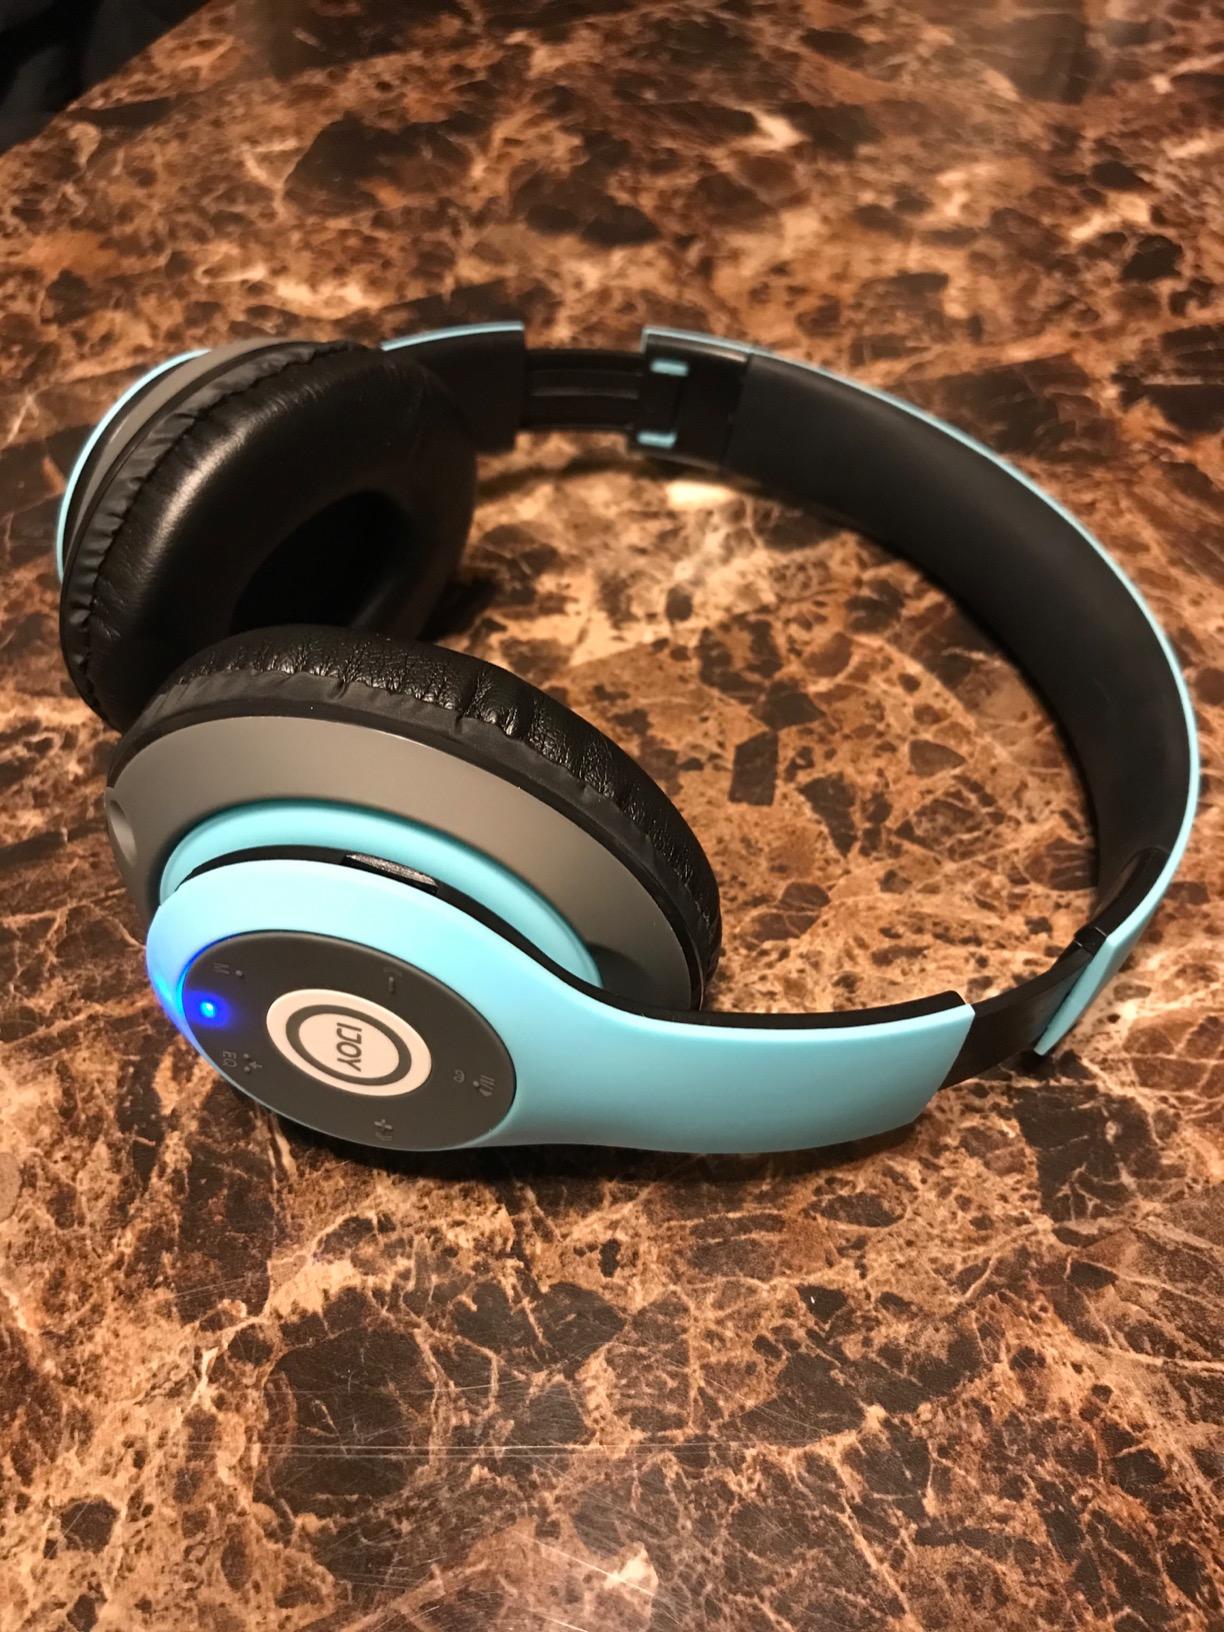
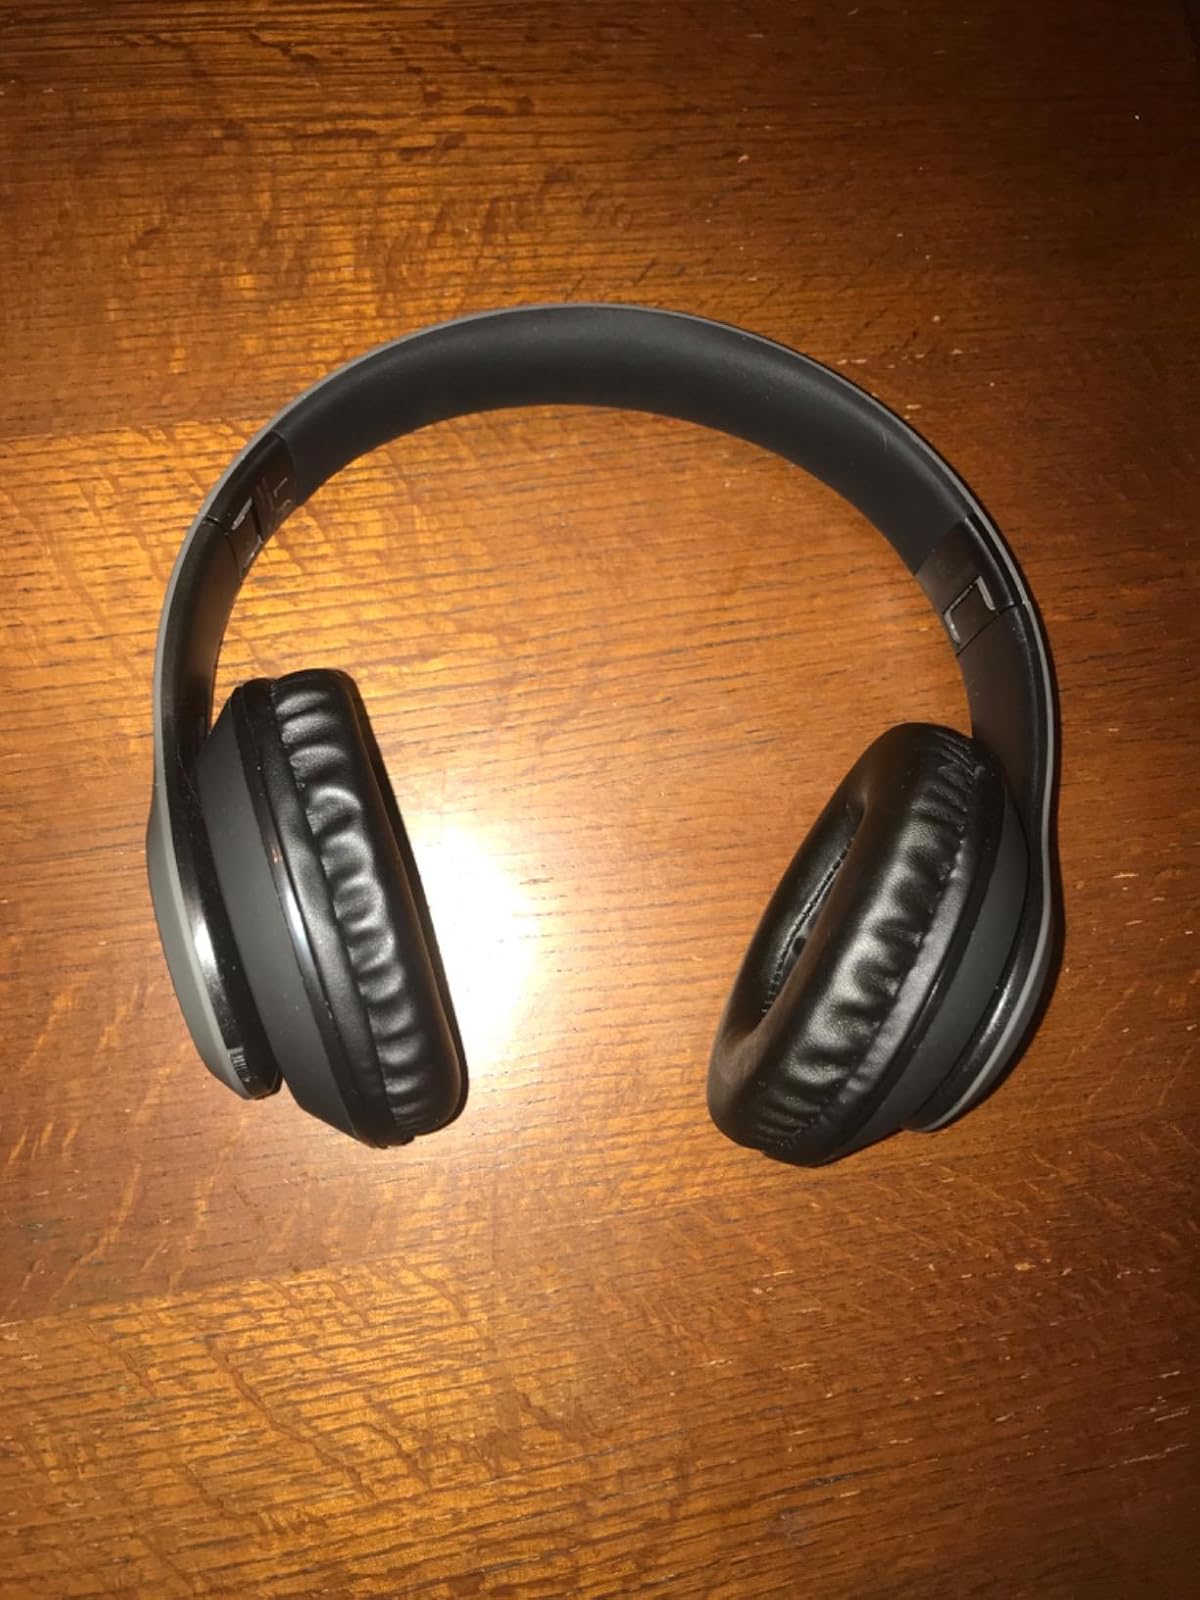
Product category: headphones
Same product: no